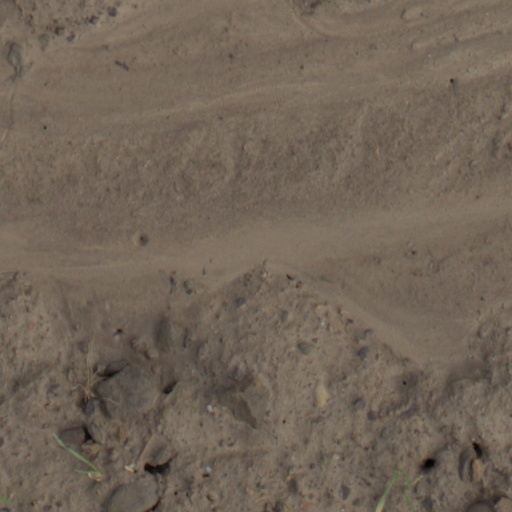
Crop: wheat